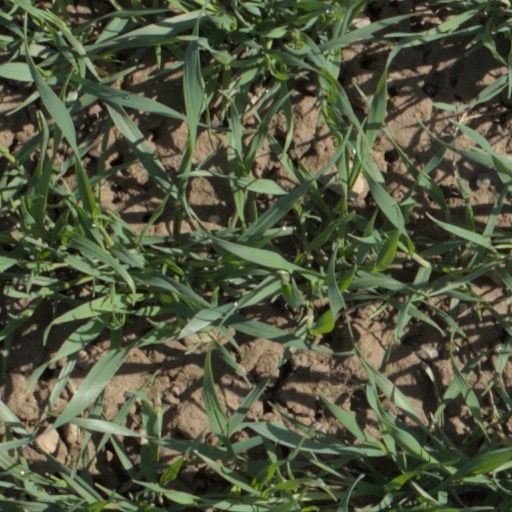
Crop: wheat